Jernbanebroen over Limfjorden

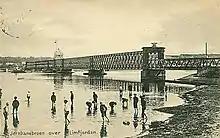
The earlier bridge from 1879.

The Vendsyssel railway line through the historical region of Vendsyssel from Frederikshavn to Nørresundby was opened in 1871. Passengers crossing the Limfjord between Nørresundby station and Aalborg station initially had two opportunities: a ferry or crossing the pontoon bridge located further east on foot.